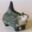
Label: cat